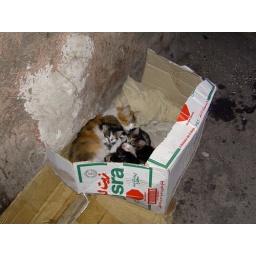
We saw a family of cats in a box while walking in the medina